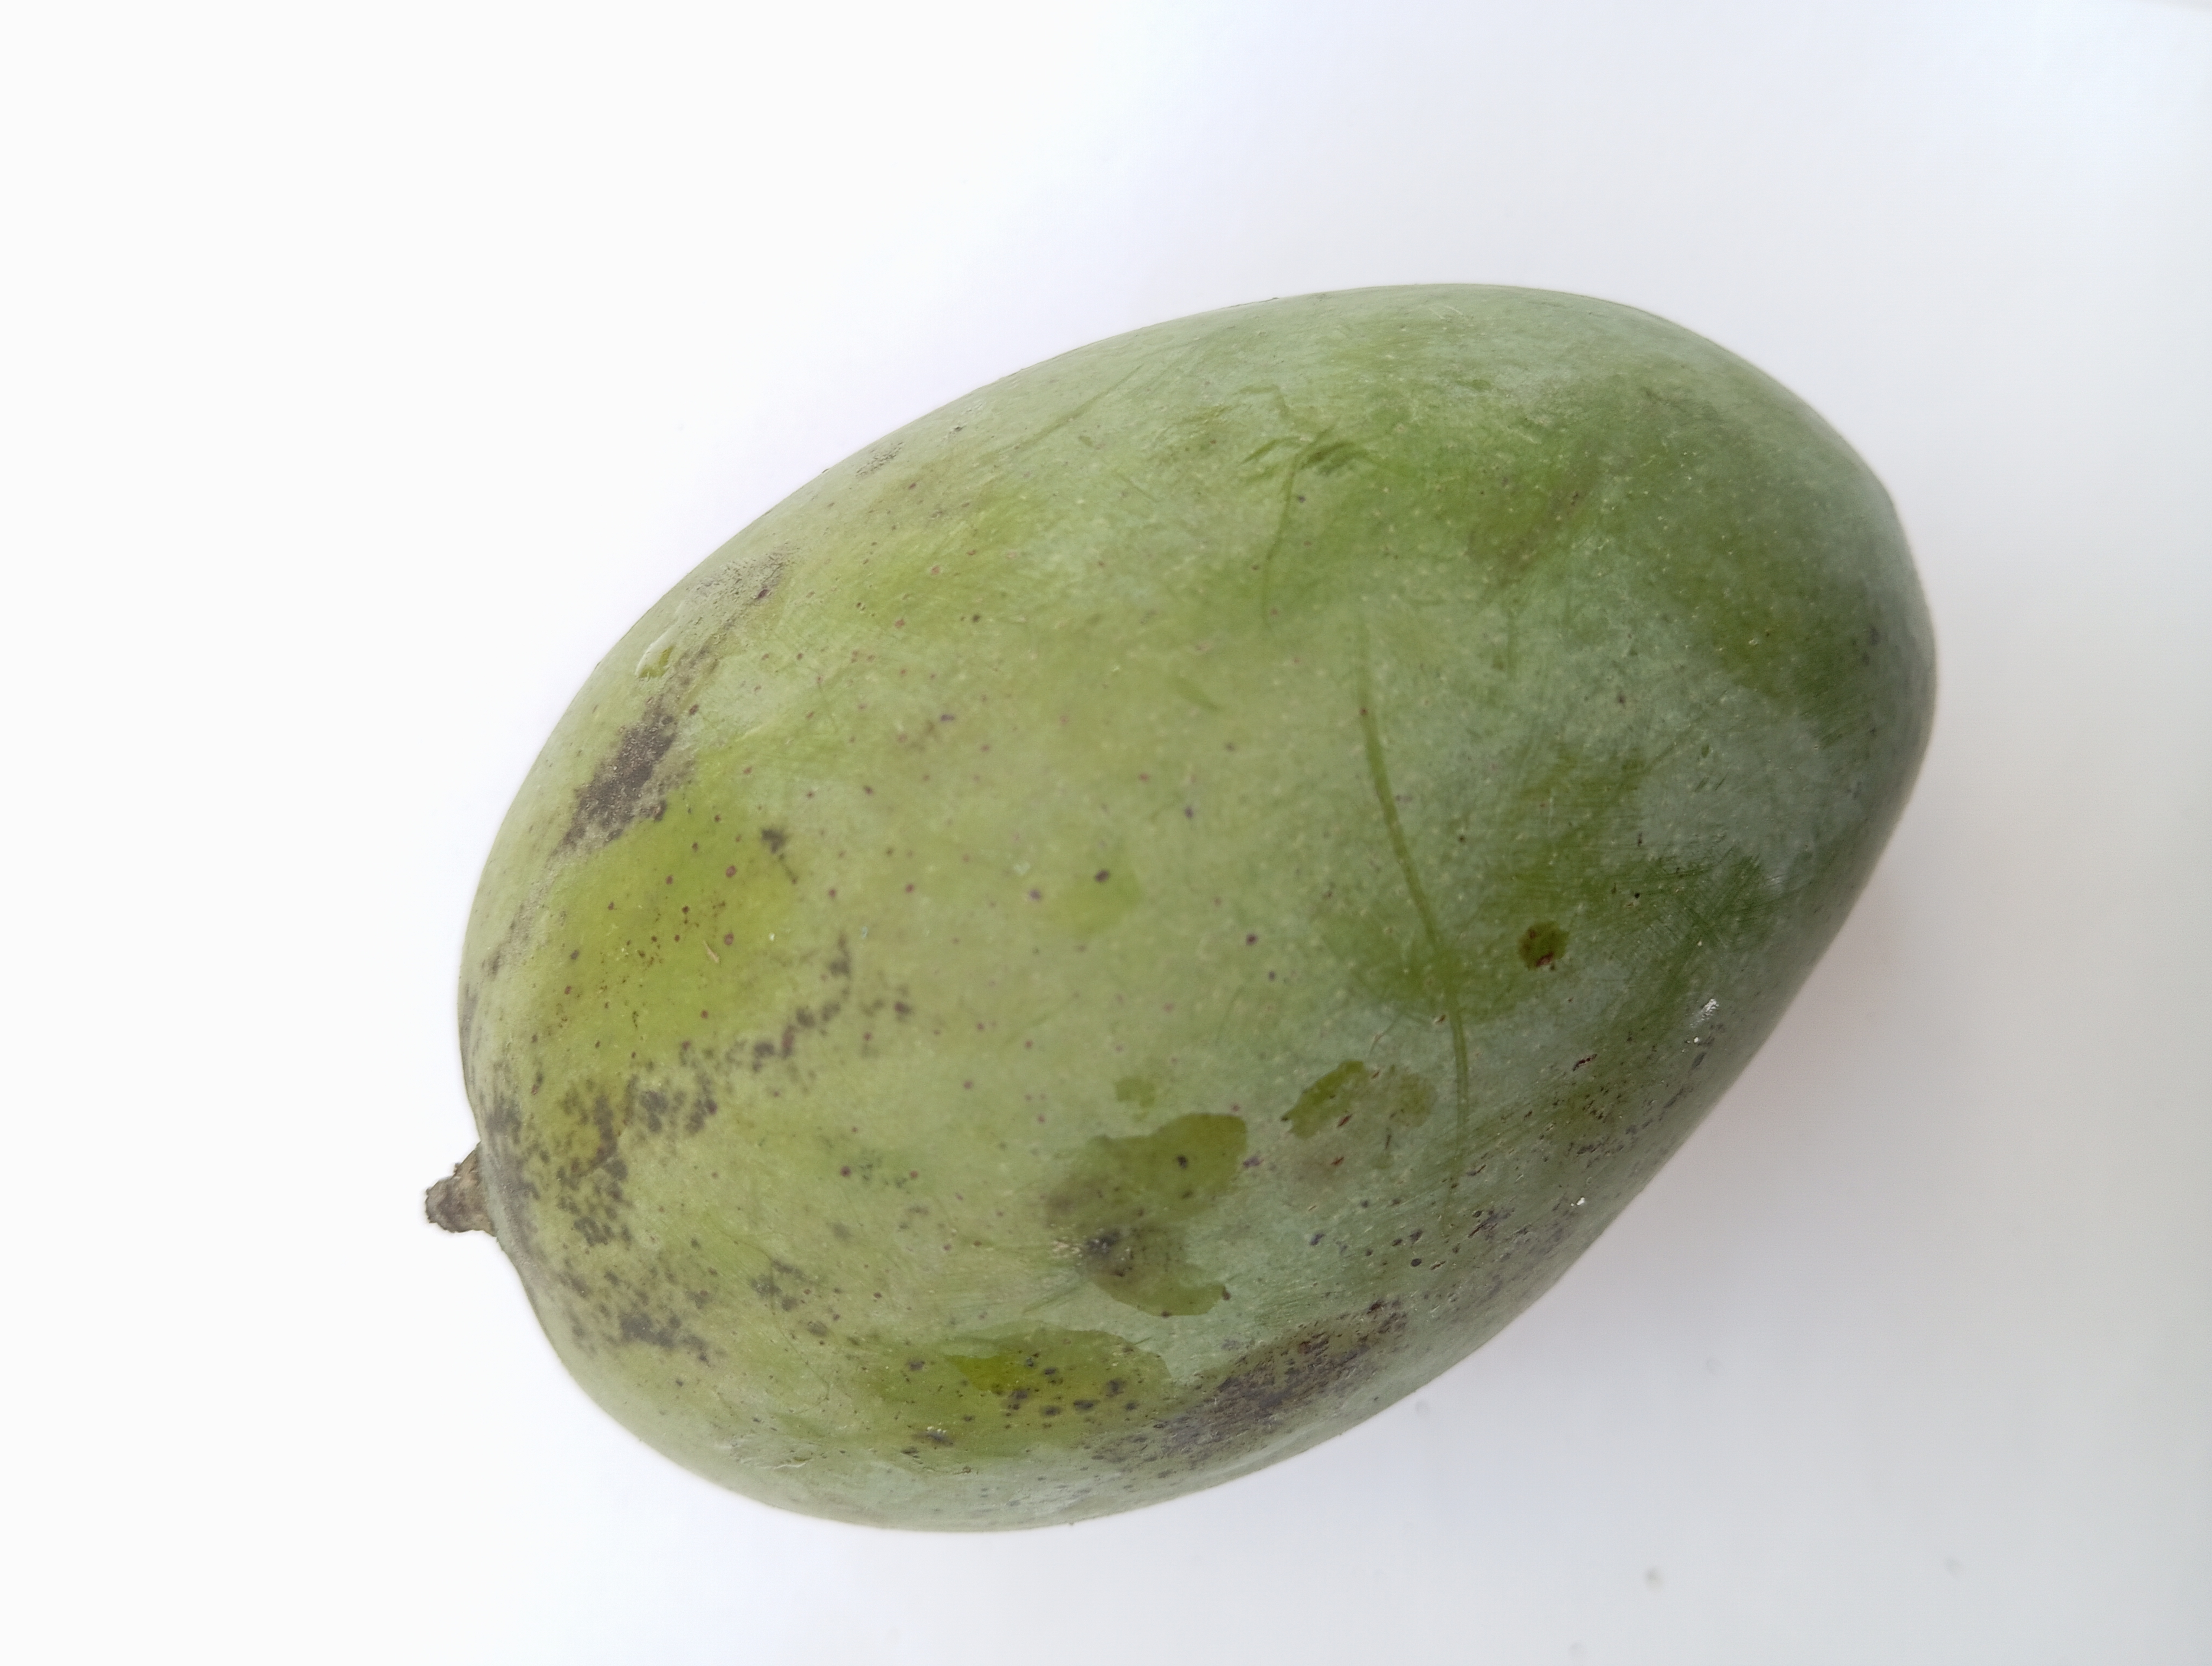
Mango variety: Amrapali